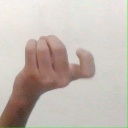
अक्षर: ज